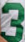
Number: 3